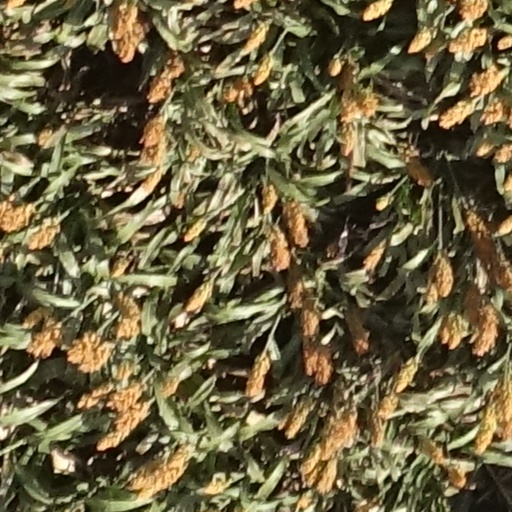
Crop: sorghum